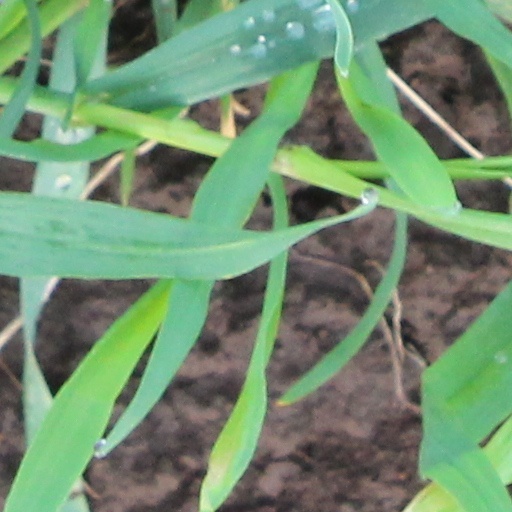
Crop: wheat